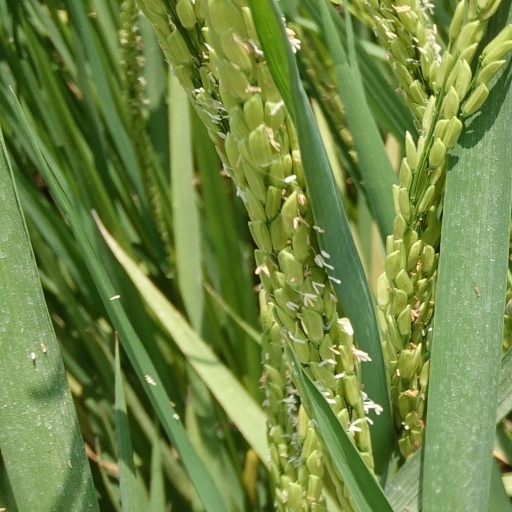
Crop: rice